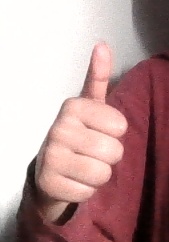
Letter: aleff